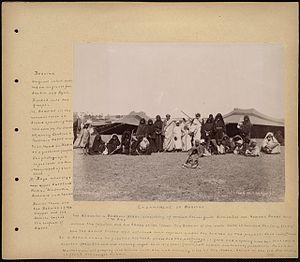
La Province d'Égypte était une province de l'Empire ottoman. Conquise par Sélim Iᵉʳ en 1517, l’Égypte ottomane tient une place importante dans la stratégie et l'économie de l'Empire malgré les mutineries répétées des garnisons turques et des mamelouks, anciens maîtres du pays qui occupent encore une place importante dans le gouvernement local. Au XVIIIᵉ siècle, l'affaiblissement de l'autorité ottomane permet aux mamelouks de reprendre temporairement le pouvoir mais ils sont battus par les Français de Bonaparte lors de l'expédition d'Égypte. Au XIXᵉ siècle, l'Égypte redevient autonome puis quasiment indépendante, bien que nominalement vassale du sultan ottoman, sous la dynastie de Méhémet Ali.